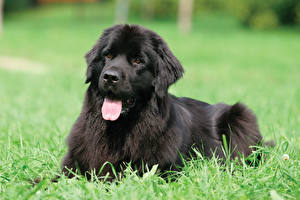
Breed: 215-n000031-Newfoundland